Hans Berger (politician)

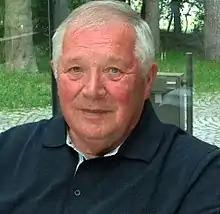
Berger in 2018

Hans Berger (28 February 1938 – 6 October 2022) was a German trade unionist and politician of the Social Democratic Party (SPD). From 1990 to 1998, he served in the Bundestag and served as the chairman of the Union of Mining and Energy (IGBE). Most recently, he was a member of the IG Bergbau, Chemie, Energie (IGBCE).